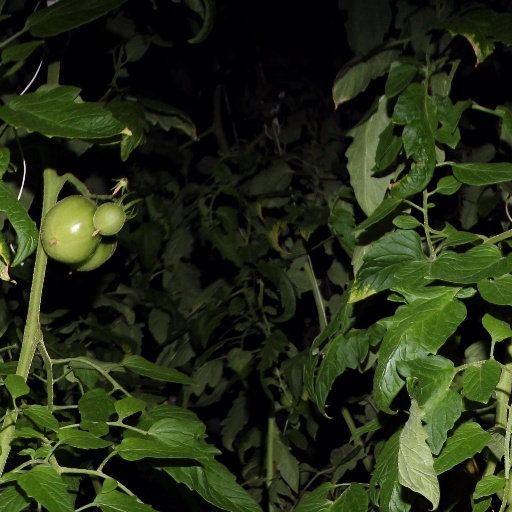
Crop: tomato